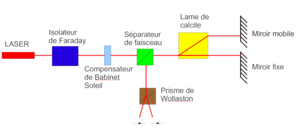
Interféromètre de Nomarski utilisé dans le capteur optique de force.
La machine à force de surface est un appareil de mesure de forces de surface qui a été initialement imaginée par D. Tabor, R.H.S. Winterton, J.N. Israelachvili à l'Université de Cambridge. Cet appareil permet de mesurer les interactions entre deux surfaces séparées par un liquide, un gaz ou en contact. Le SFA offre notamment la possibilité de déterminer de façon fiable et précise les conditions aux limites de l'écoulement d'un fluide.